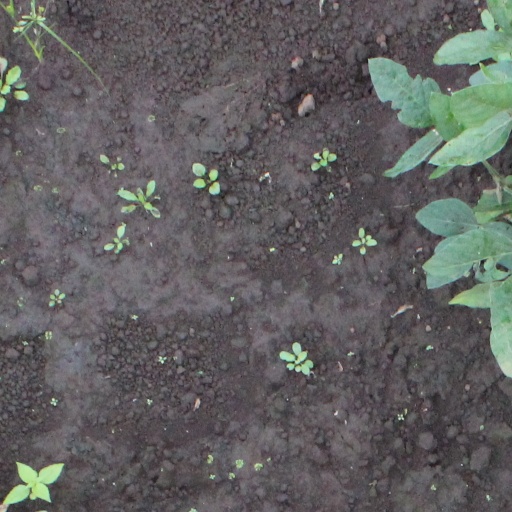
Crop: soybean